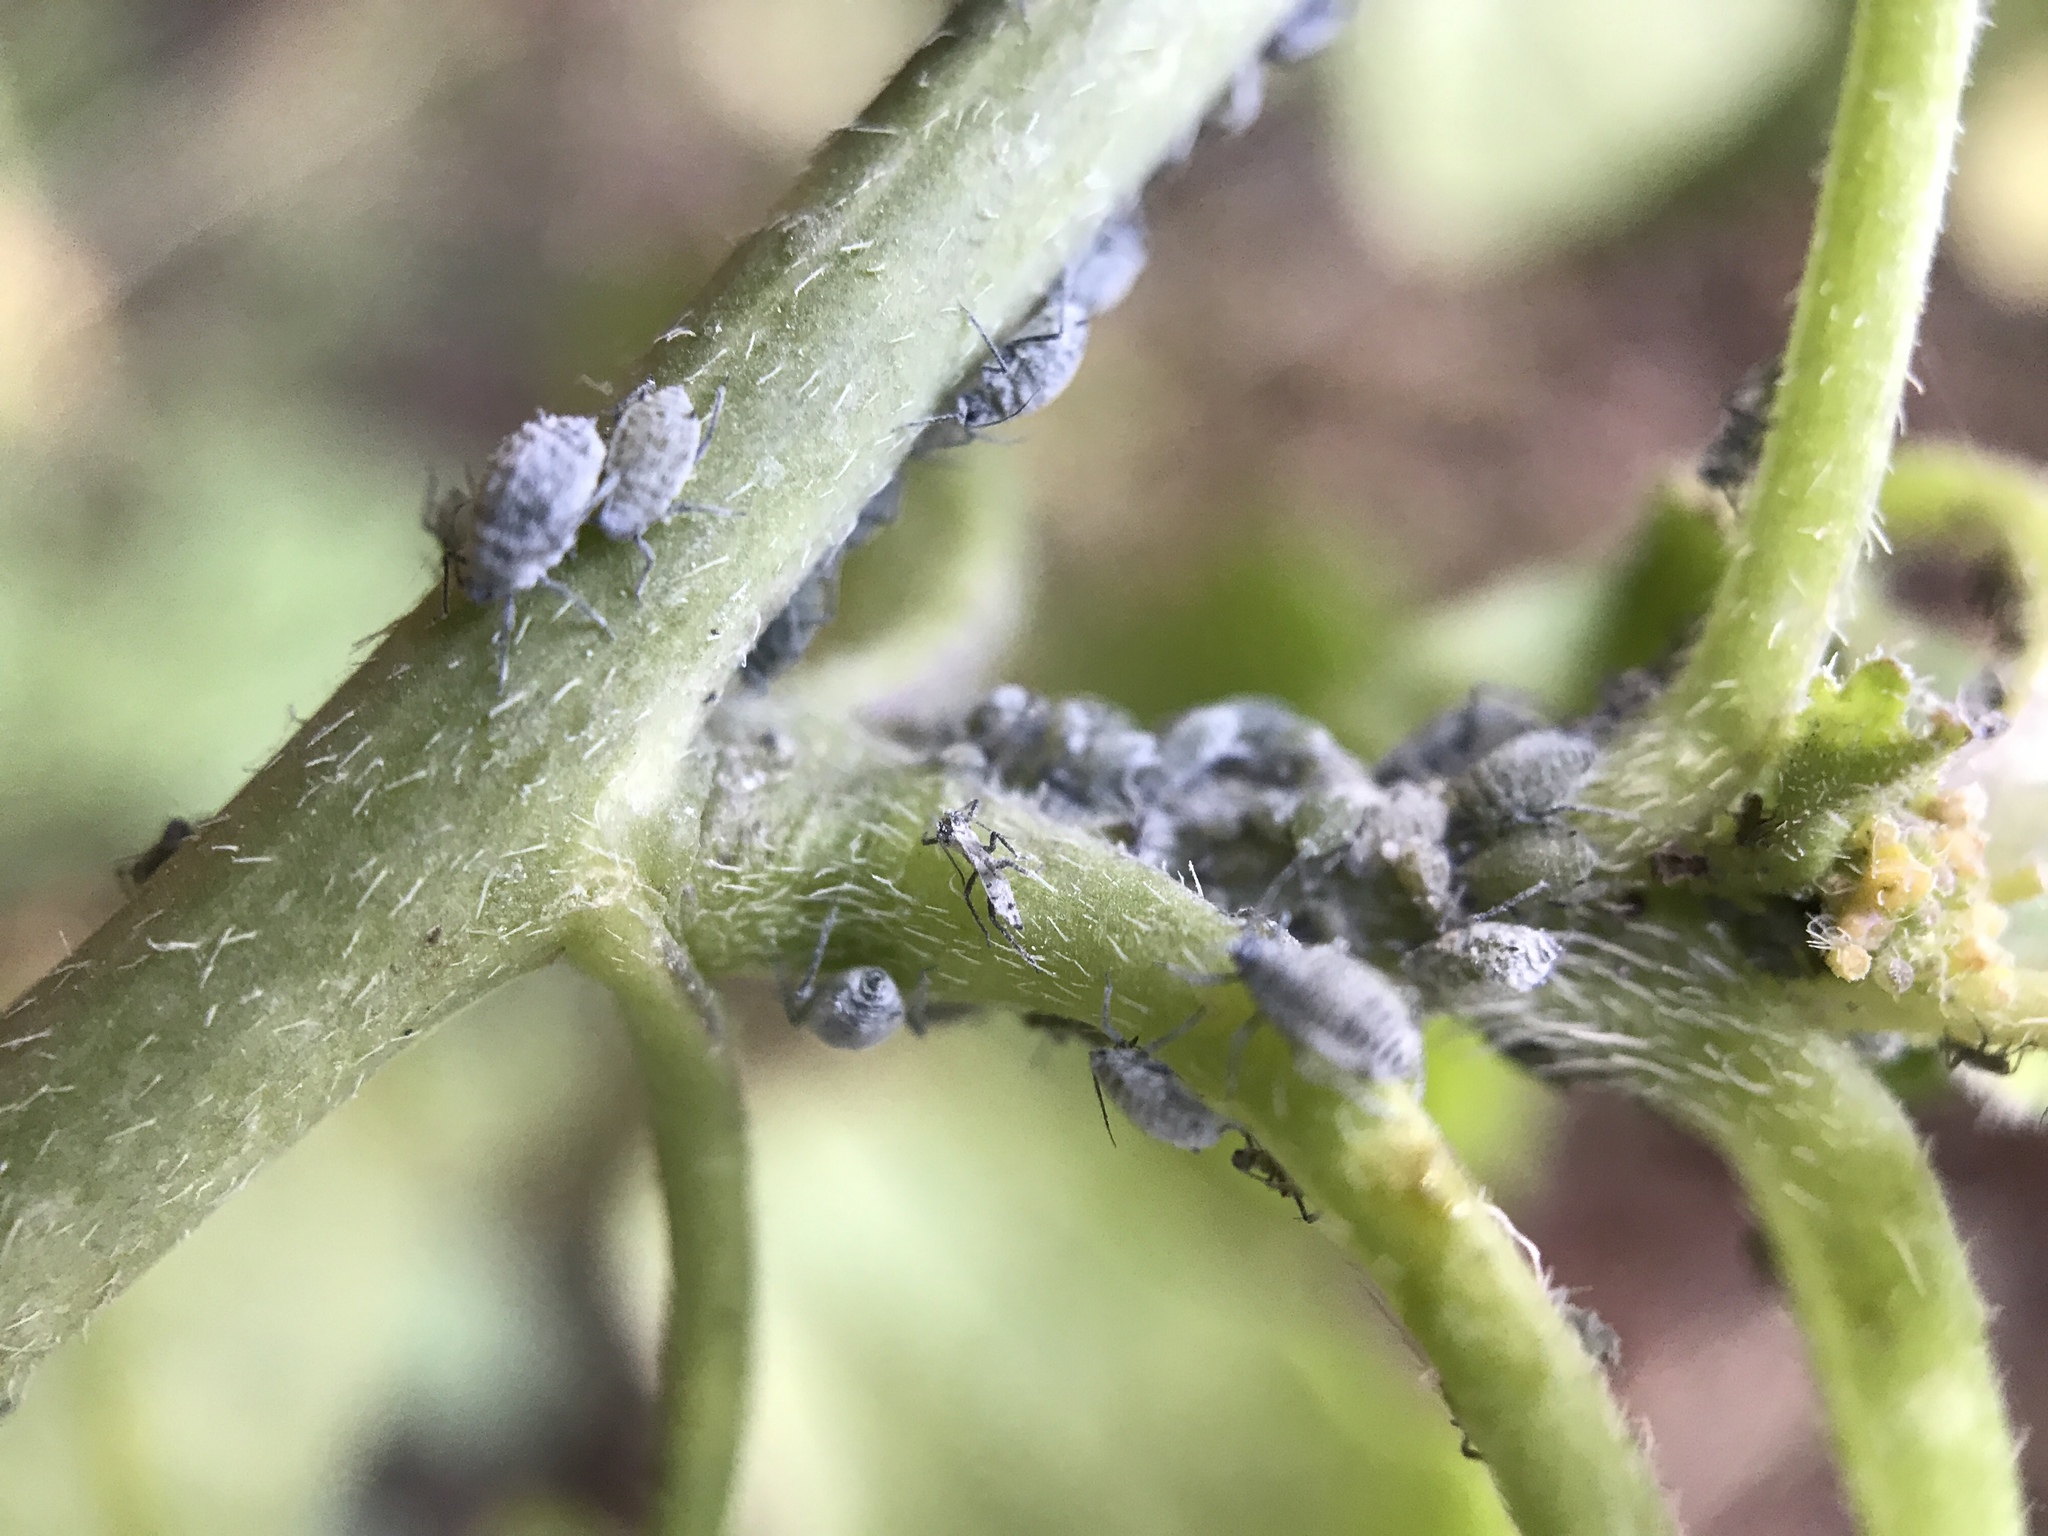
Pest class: cabbage_aphid